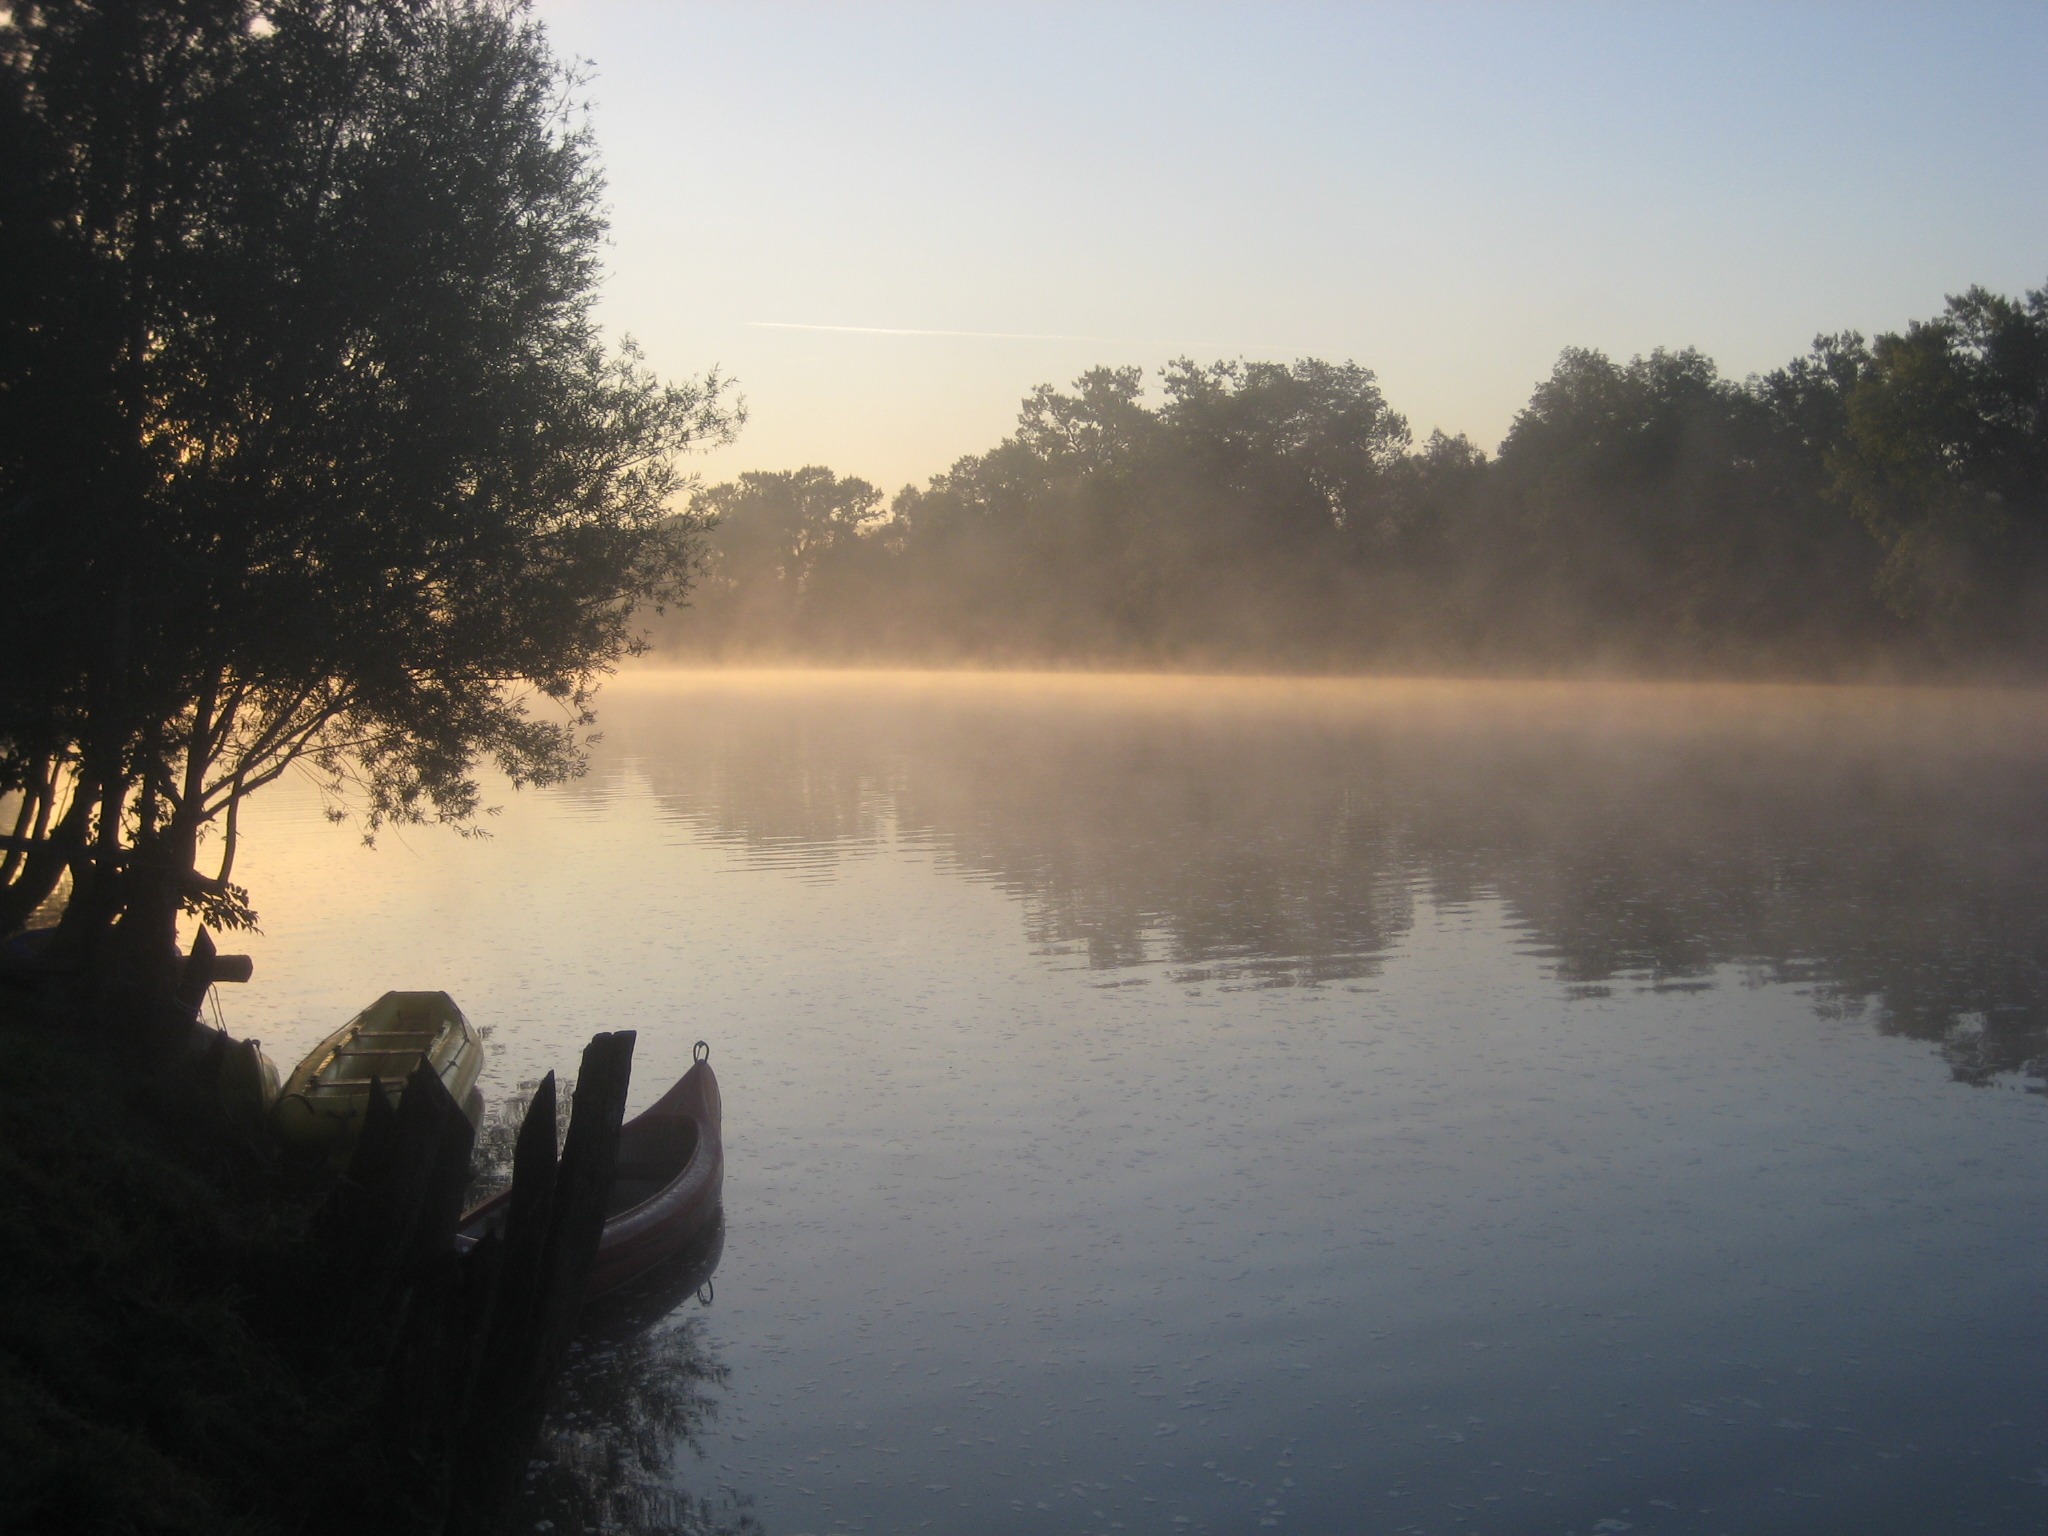
landscape, tree, water, nature, cloud, sun, fog, sunrise, sunset, mist, sunlight, morning, lake, dawn, river, dusk, evening, reflection, weather, rest, reservoir, body of water, croatia, boats, quiet, slovenia, abendstimmung, atmospheric phenomenon, woody plant, deep mist, kupa, kolpa